Music of El Salvador

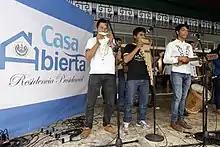
Salvadoran indigenous musicians

"Marimba Centroamericana" was one of the marimba bands popular in El Salvador and abroad. The first radio station in El Salvador, which was government-owned, played waltz, foxtrot, rancheras, sones, and songos, along with tangos. El Salvadoran musicians created their own versions of these styles. Another early marimba band was "Marimba Atlacatl", founded by Francisco Antonio Beltran in 1917. He toured the world in the 1930s, and in 1935, won an award, presented by the Prince of Wales and his fiancée Wallis Simpson, at the Palm Beach Casino on the Azul Coast of France.